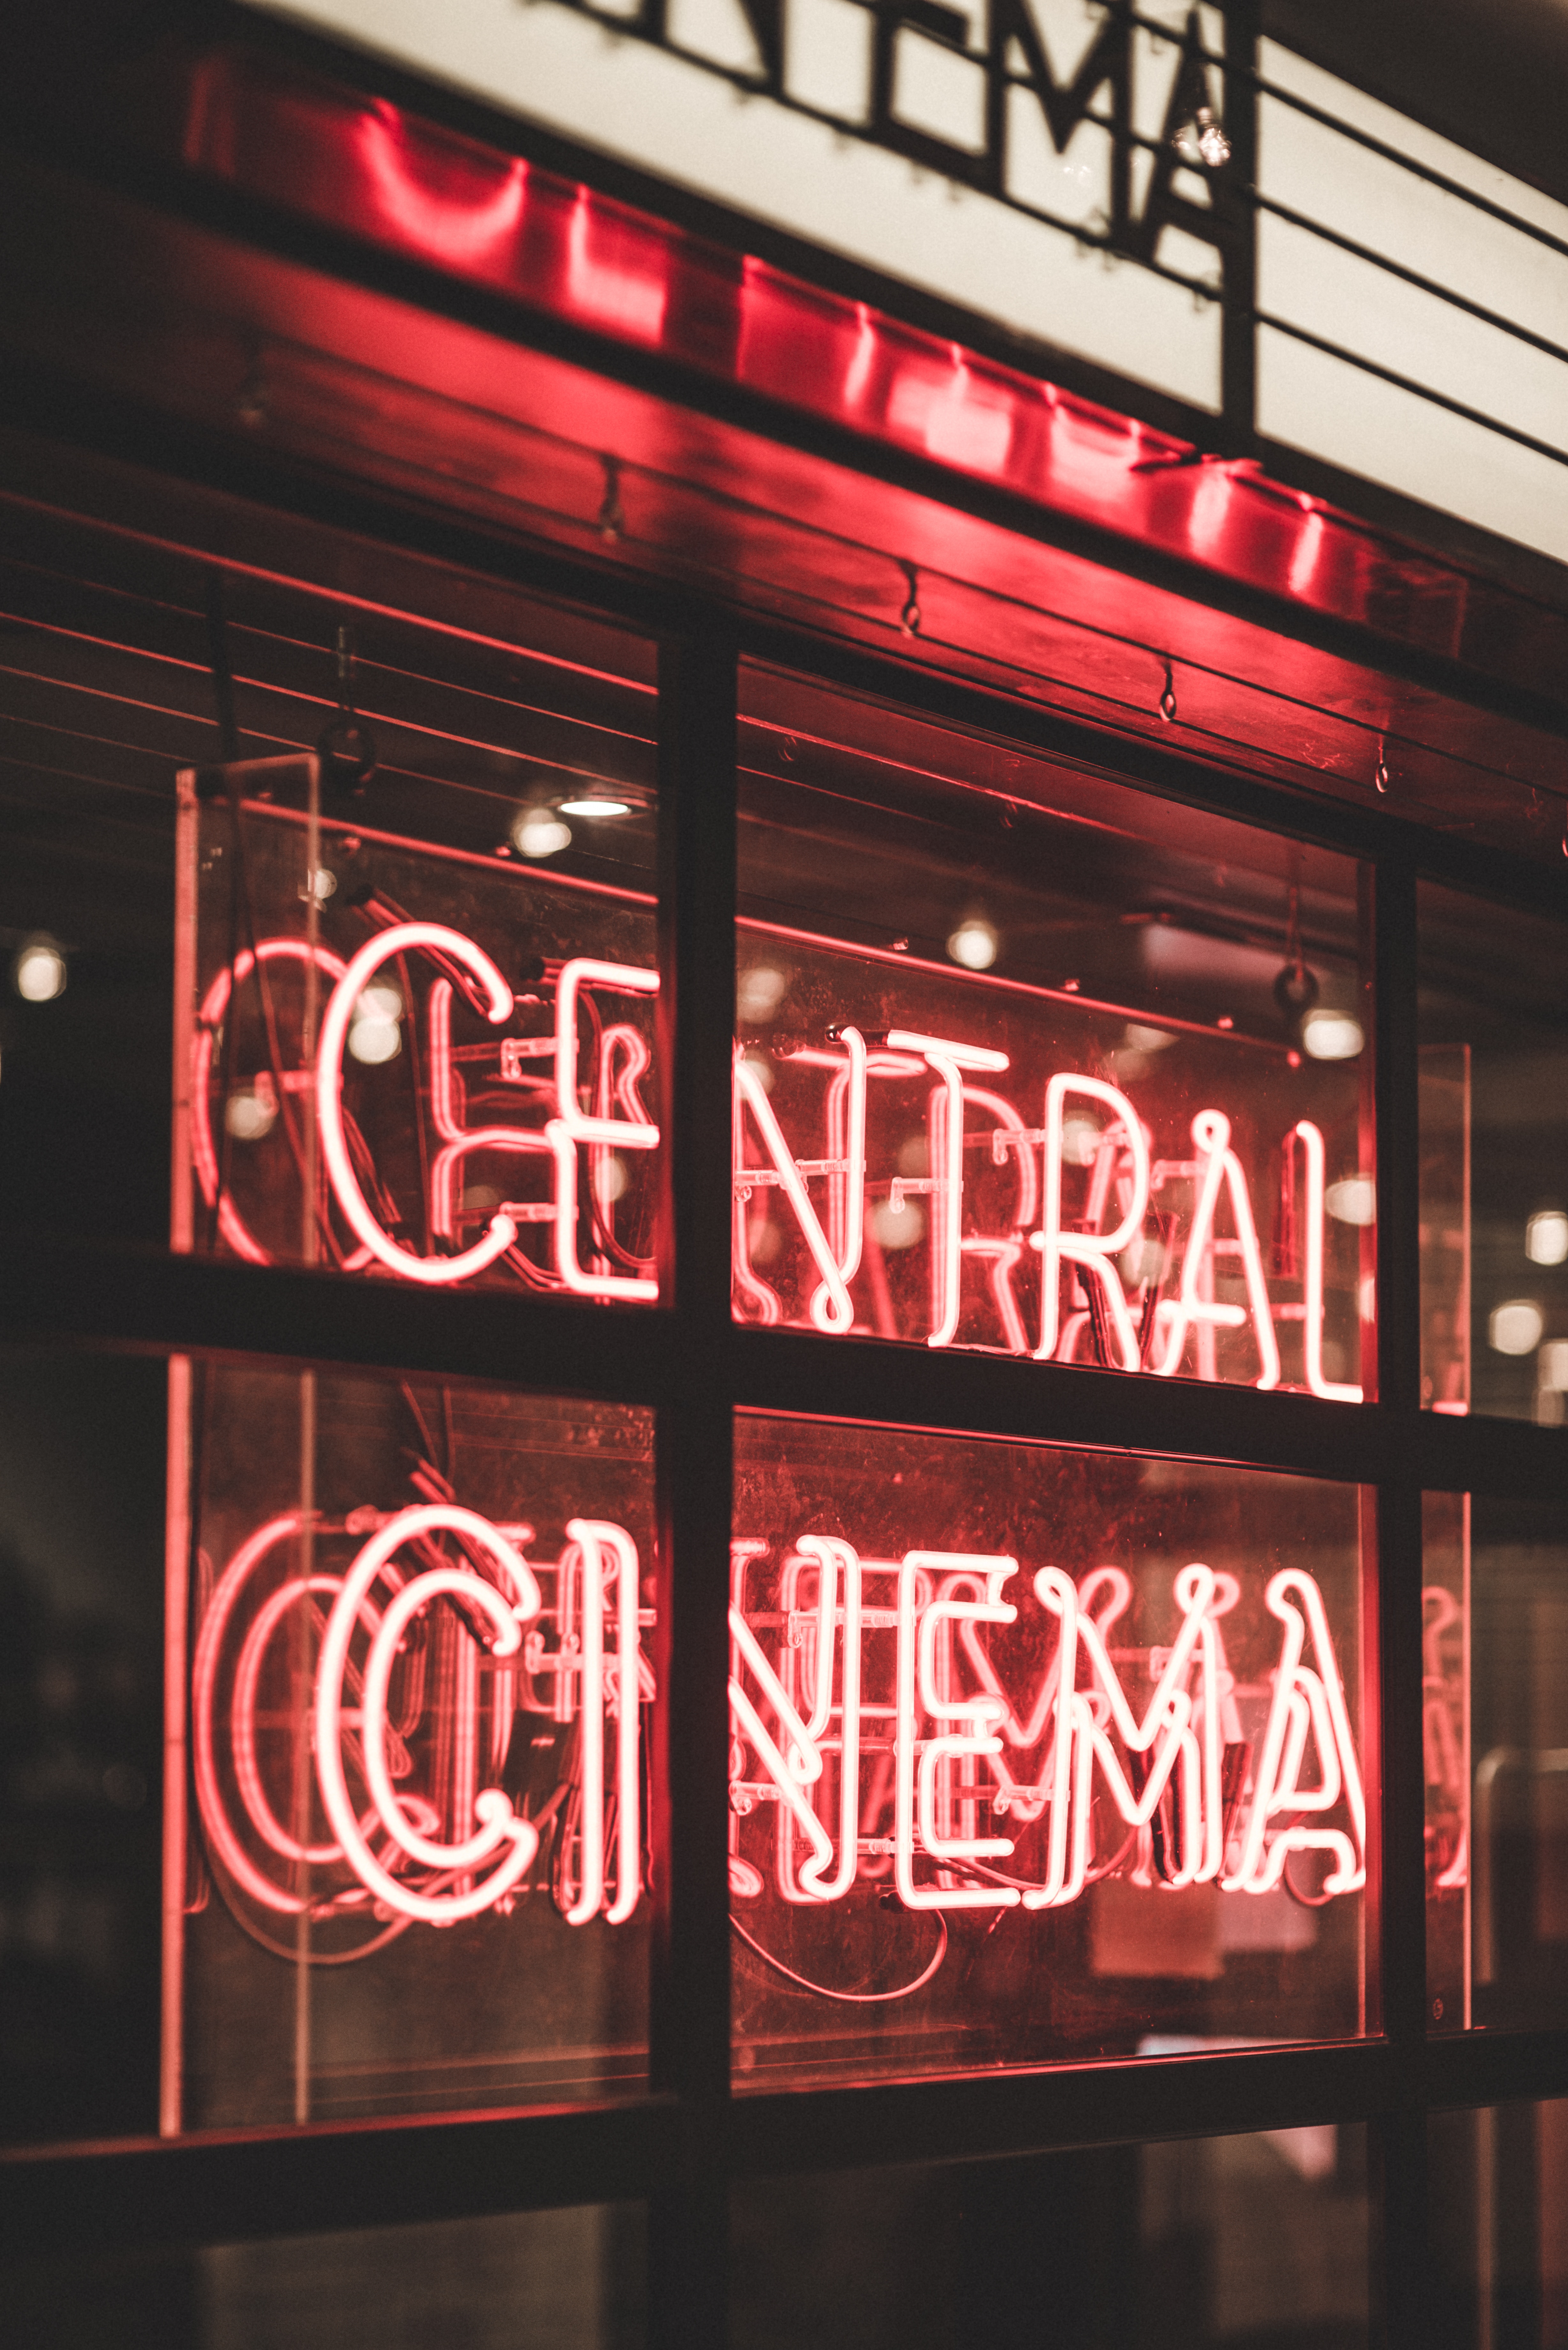
signage, neon, neon sign, font, display device, electronic signage